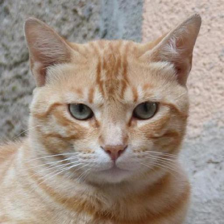
Label: animals